Ōbaku

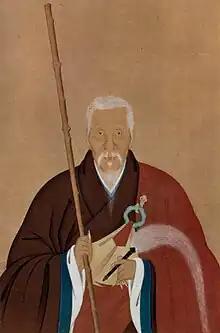
Portrait of Chinese monk Yinyuan (Ingen), who founded the Ōbaku school

Monastic practices of the Ōbaku-shū were once largely informed by the "Ōbaku shingi" (or, "Ōbaku codes"), composed in 1672 with ten sections outlining the practice regimen at Manpuku-ji. Steven Heine writes that, "The text reflected a few evolutionary changes that had taken place in Chinese monasteries since the Yuan, but it was squarely in the tradition of classical rules of purity such as the "Chanyuan qingui" and "Chixiu baizhang qingqui"." The Rinzai branch Myōshin-ji authored their own set of monastic regulations (penned by Mujaku Dōchū) in response to this later in 1685. To be sure, Myoshinji was worried about losing students to the Ōbaku, who were growing in popularity. The Ōbaku's "emphasis on the precepts and the strict observance of monastic regulations embodied in "Ōbaku shingi" seem to have stimulated and encouraged certain Japanese masters of similar bent. In the Sōtō sect, for example, the Chinese teachers influenced the monastic codes of reformers like Gesshū Sōko and Manzan Dōhaku who had studied under Ōbaku masters."